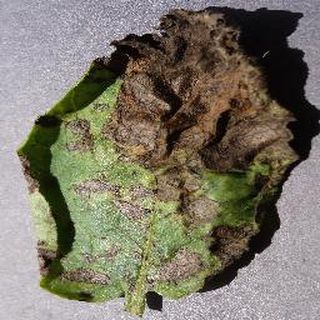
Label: potato_early_blight